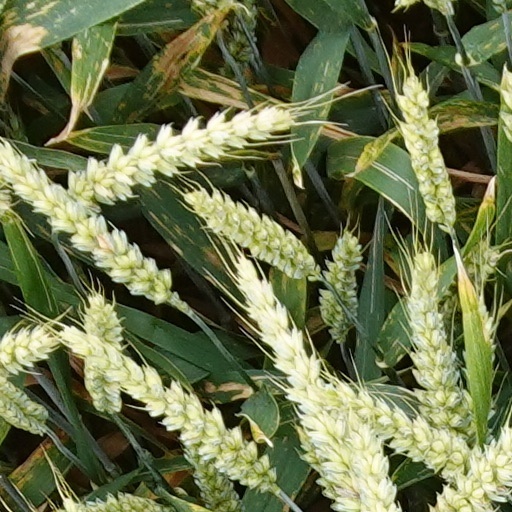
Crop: wheat